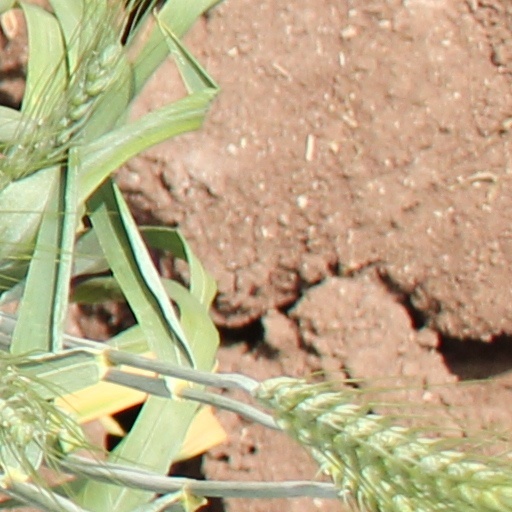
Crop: wheat